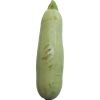
Label: zucchini